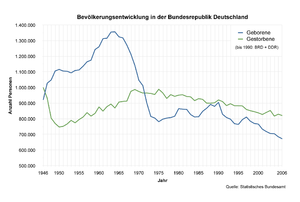
Babyboomer-generationen / Kendetegn / Tyskland
Befolkningstallets udvikling i Tyskland siden 2. Verdenskrig.
Med babyboomer-generationen henvises til mennesker i den vestlige verden født i årene 1946-1964, demografisk placeret mellem den Stille generation og Generation X.